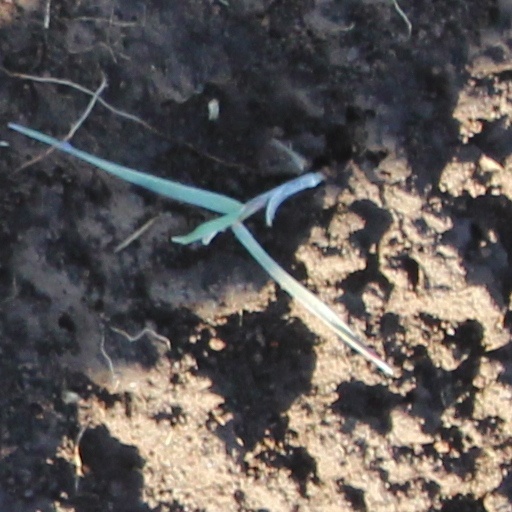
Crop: wheat